Can You Hear Their Voices?

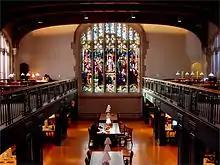
The Archives & Special Collections Library at Vassar College holds artifacts about the play (here, Thompson Library's West Wing)

By 1932, Flannagan, Clifford, and Chambers had all offered productions of the play free to "workers groups."